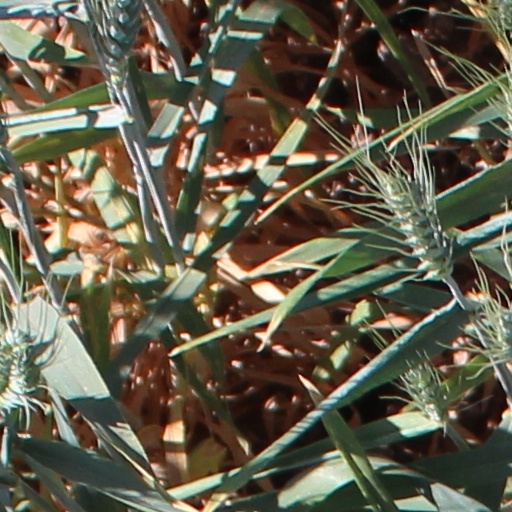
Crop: wheat